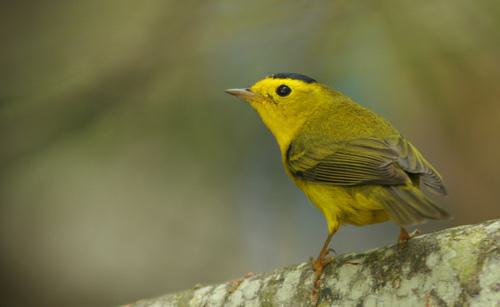
A photo of a wilson warbler